Arsela Peak

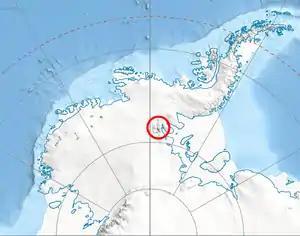
Location of Sentinel Range in Western Antarctica.

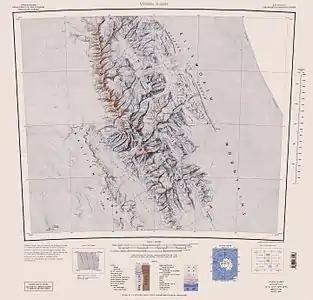
Map of Sentinel Range.

Arsela Peak is the peak rising to 1517 m near the south end of Owen Ridge, the southernmost portion of the main ridge of Sentinel Range in Ellsworth Mountains, Antarctica. It has precipitous and partly ice-free north and southwest slopes, and surmounts lower Nimitz Glacier to the southwest and the end of Wessbecher Glacier to the northeast.